Kurt Malangré

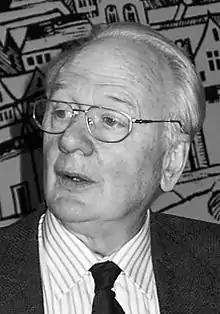
Kurt Malangré, 1999

Kurt Malangré (18 September 1934 – 4 October 2018) was a German politician and lawyer from Aachen. A member of the CDU, he served as Lord Mayor of Aachen from 1973 to 1989 and as a Member of the European Parliament from 1979 to 1999.